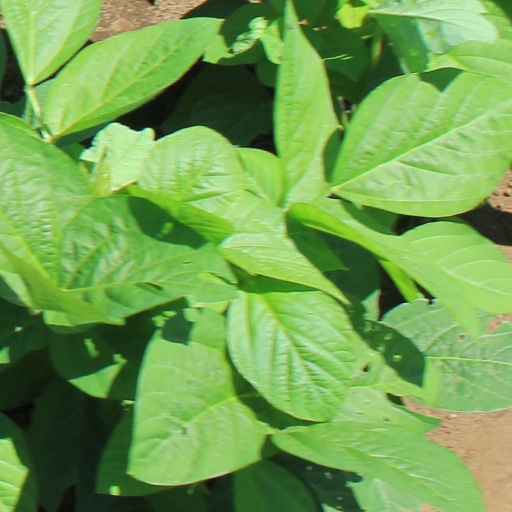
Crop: soybean